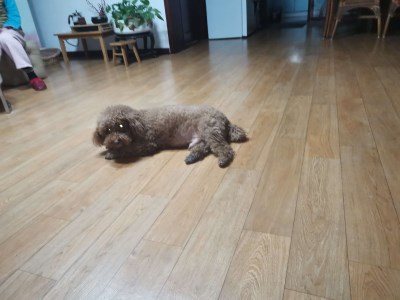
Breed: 7449-n000128-teddy